Ceri

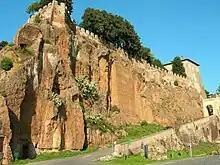
View of fortified walls.

Since the 14th century, Ceri became the property of some of the greatest Italian families: from the Anguillara (of which the greatest exponent was Renzo da Ceri) to Cesi, the Borromeo, the Odescalchi, and ended with the Torlonia, who are still owners of a large part of Ceri.